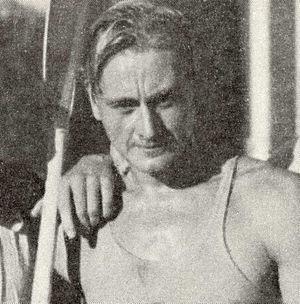
Ingemar Hedberg, né le 8 mars 1920 à Örebro et mort le 19 mai 2019 à Stockholm, est un kayakiste suédois.